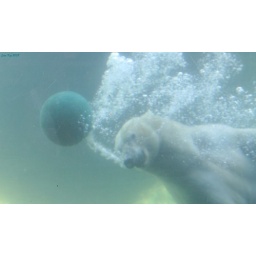
Polar bear fun in the water at the San Diego Zoo